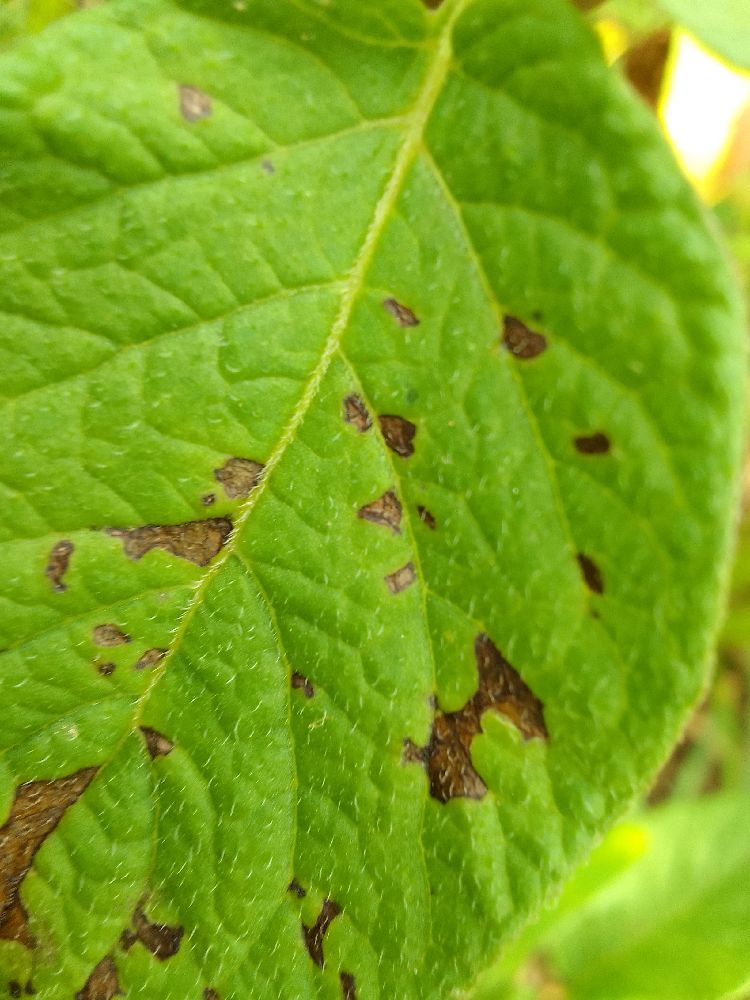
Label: Early blight